David N. Miller

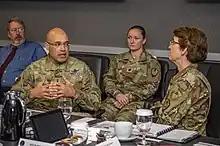
Miller talks to Gen Van Ovost during her visit to U.S. Space Command, 2022

After graduating from Weapons School, Miller was reassigned with the 21st Operations Group as chief of weapons and tactics. From 2002 to 2005, he was assigned at Hickam Air Force Base, Hawaii, as chief of strategy plans of the Pacific Air Forces (PACAF) Air Operations Center and legislative liaison with the PACAF commander's action group. After that tour, he went back to the United States to study for two years, first at the College of Naval Command and Staff and then at the School of Advanced Air and Space Studies.